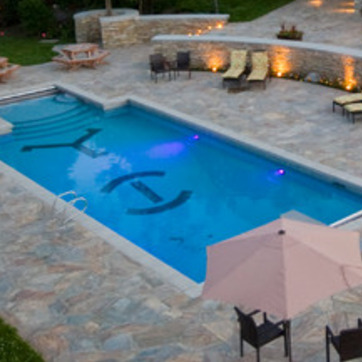
Material: water